Agfa-Commando

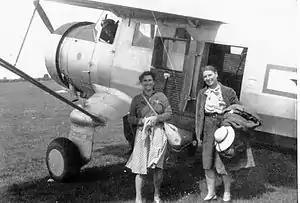
Munich Airport: going home from Munich, pilot Lt. Col. Jay Vessels, Nel Niemantsverdriet and Rennie van Ommen-de Vries

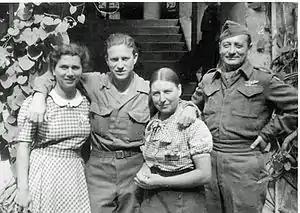
Grünwald: Nel Niemantsverdriet, Harry Cowe, Rennie van Ommen-de Vries, Sgt. Nathan Asch

As the war drew to a close and American personnel began to encircle the region, production at the factory halted on 23 April 1945. The Allied bombings and the advance of the Allied forces had cut off the supplies of raw material and distribution of the products. The camp commander was ordered to evacuate the prisoners and begin their death march in a southerly direction. The women were given a small sausage and a piece of bread for the journey, with their standard bowl of soup for their previous evening meal. Against his SS-superiors' orders, Stirnweis halted the march on 28 April just outside the town of Wolfratshausen and further persuaded a farmer named Walser to shelter the five hundred remaining prisoners in his hayloft. Despite specific orders to the contrary, he did not resume the march, but let the women shelter in place until the American troops drew closer.